Boyne Navigation

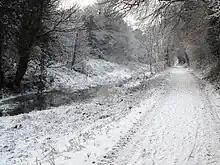
The Boyne Navigation about 3km from Navan, Co. Meath

The Boyne Navigation is a series of canals running 31 km (19 mi) roughly parallel to the River Boyne from Oldbridge to Navan in County Meath, in Ireland. The navigation was once used by horse-drawn boats travelling between Navan, Slane and the port of Drogheda; however is now derelict. The Boyne Navigation branch of the Inland Waterways Association of Ireland have an agreement with An Taisce – The National Trust for Ireland giving it a license to carry out restoration work on the navigation to return it to a usable waterway.